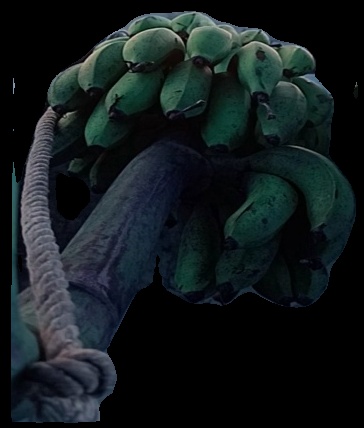
Variety: rasbale
Grade: grade2